Japanese input method

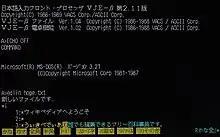
VJE Japanese input method for DOS

Japanese input methods are used to input Japanese characters on a computer.